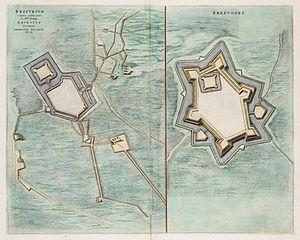
Bredevoort est une petite ville fortifiée néerlandaise de la commune d'Aalten dans la région de l'Achterhoek, située dans l'est de la Gueldre.